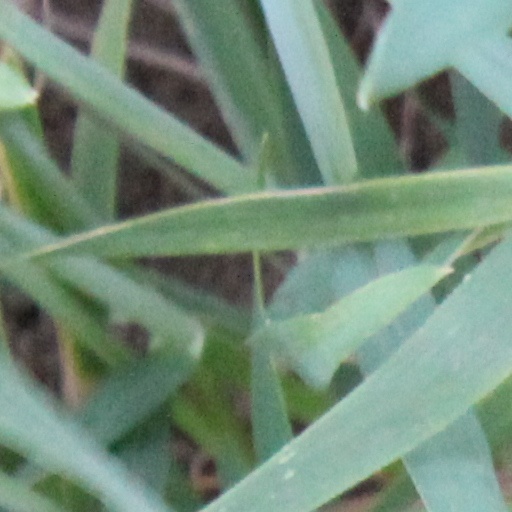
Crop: wheat